Lawrence Sullivan Ross

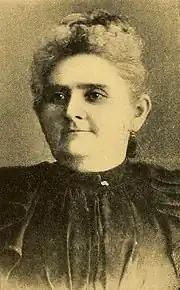
Elizabeth Tinsley Ross

Lawrence Sullivan "Sul" Ross (September 27, 1838January 3, 1898) was the 19th governor of Texas, a Confederate States Army general during the American Civil War, and the 4th president of the Agricultural and Mechanical College of Texas, now called Texas A&M University.